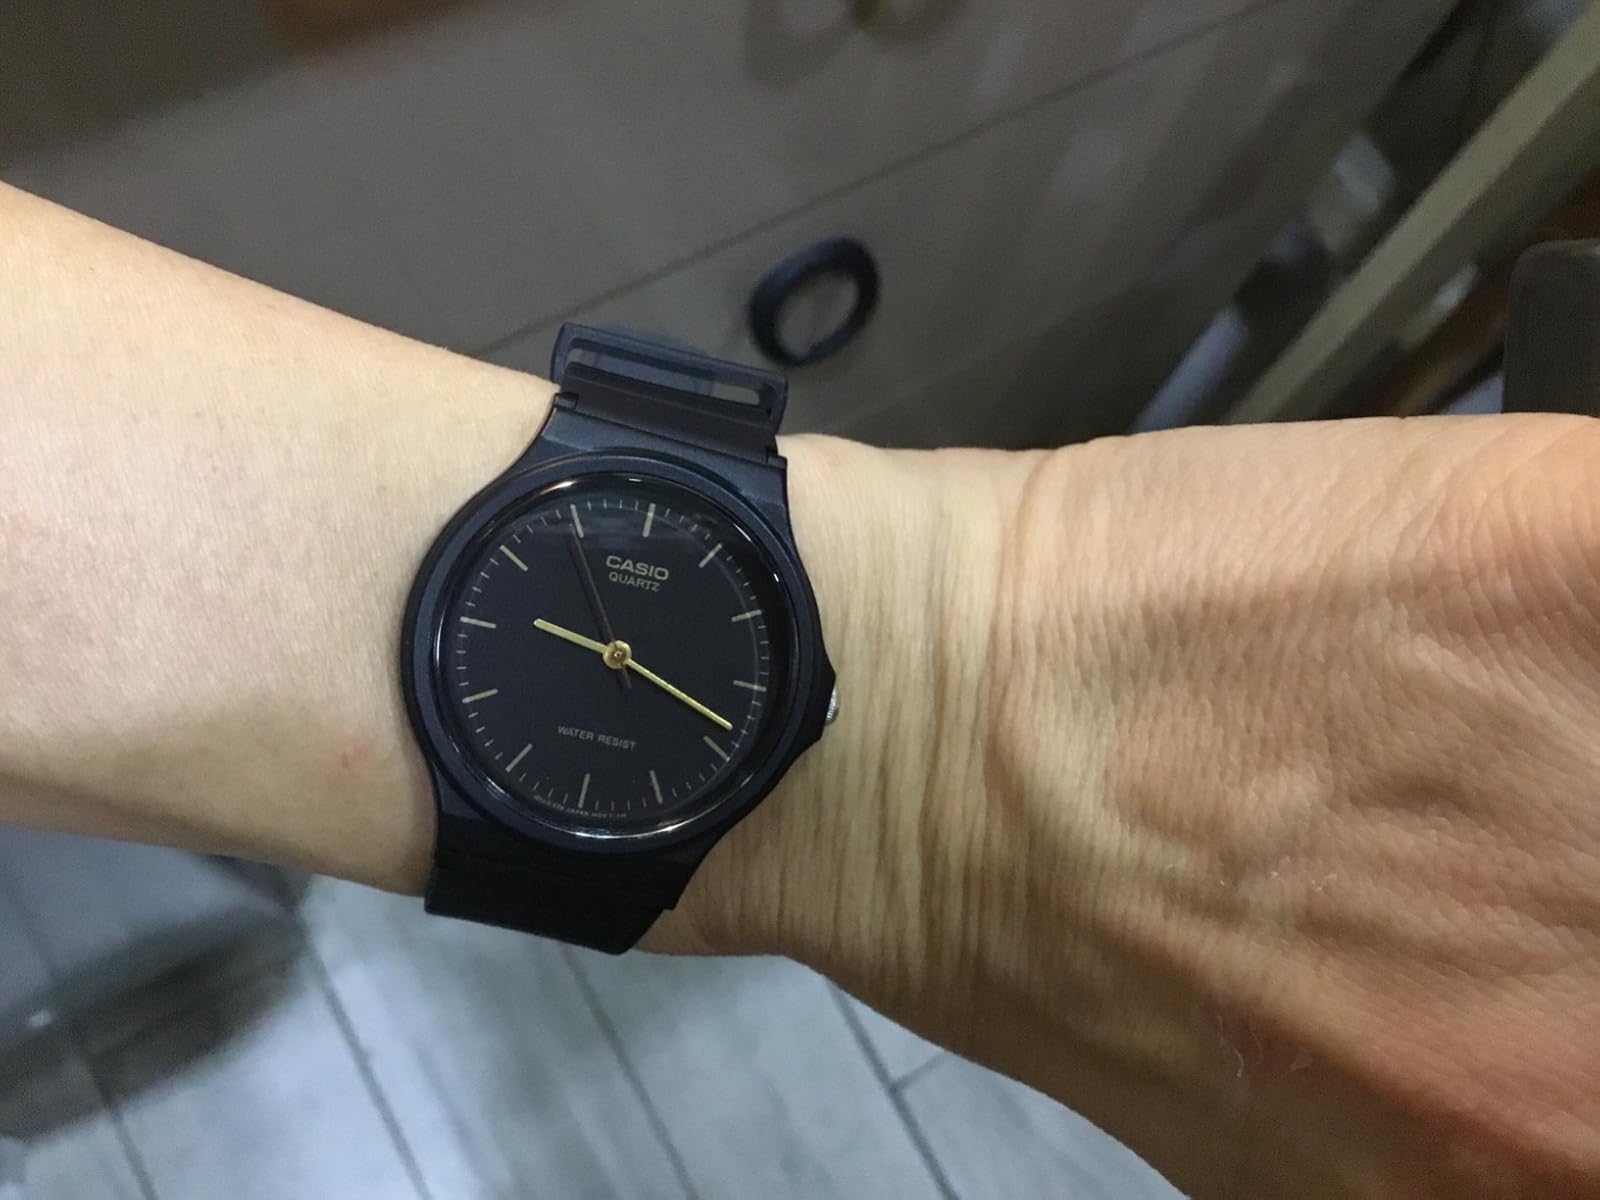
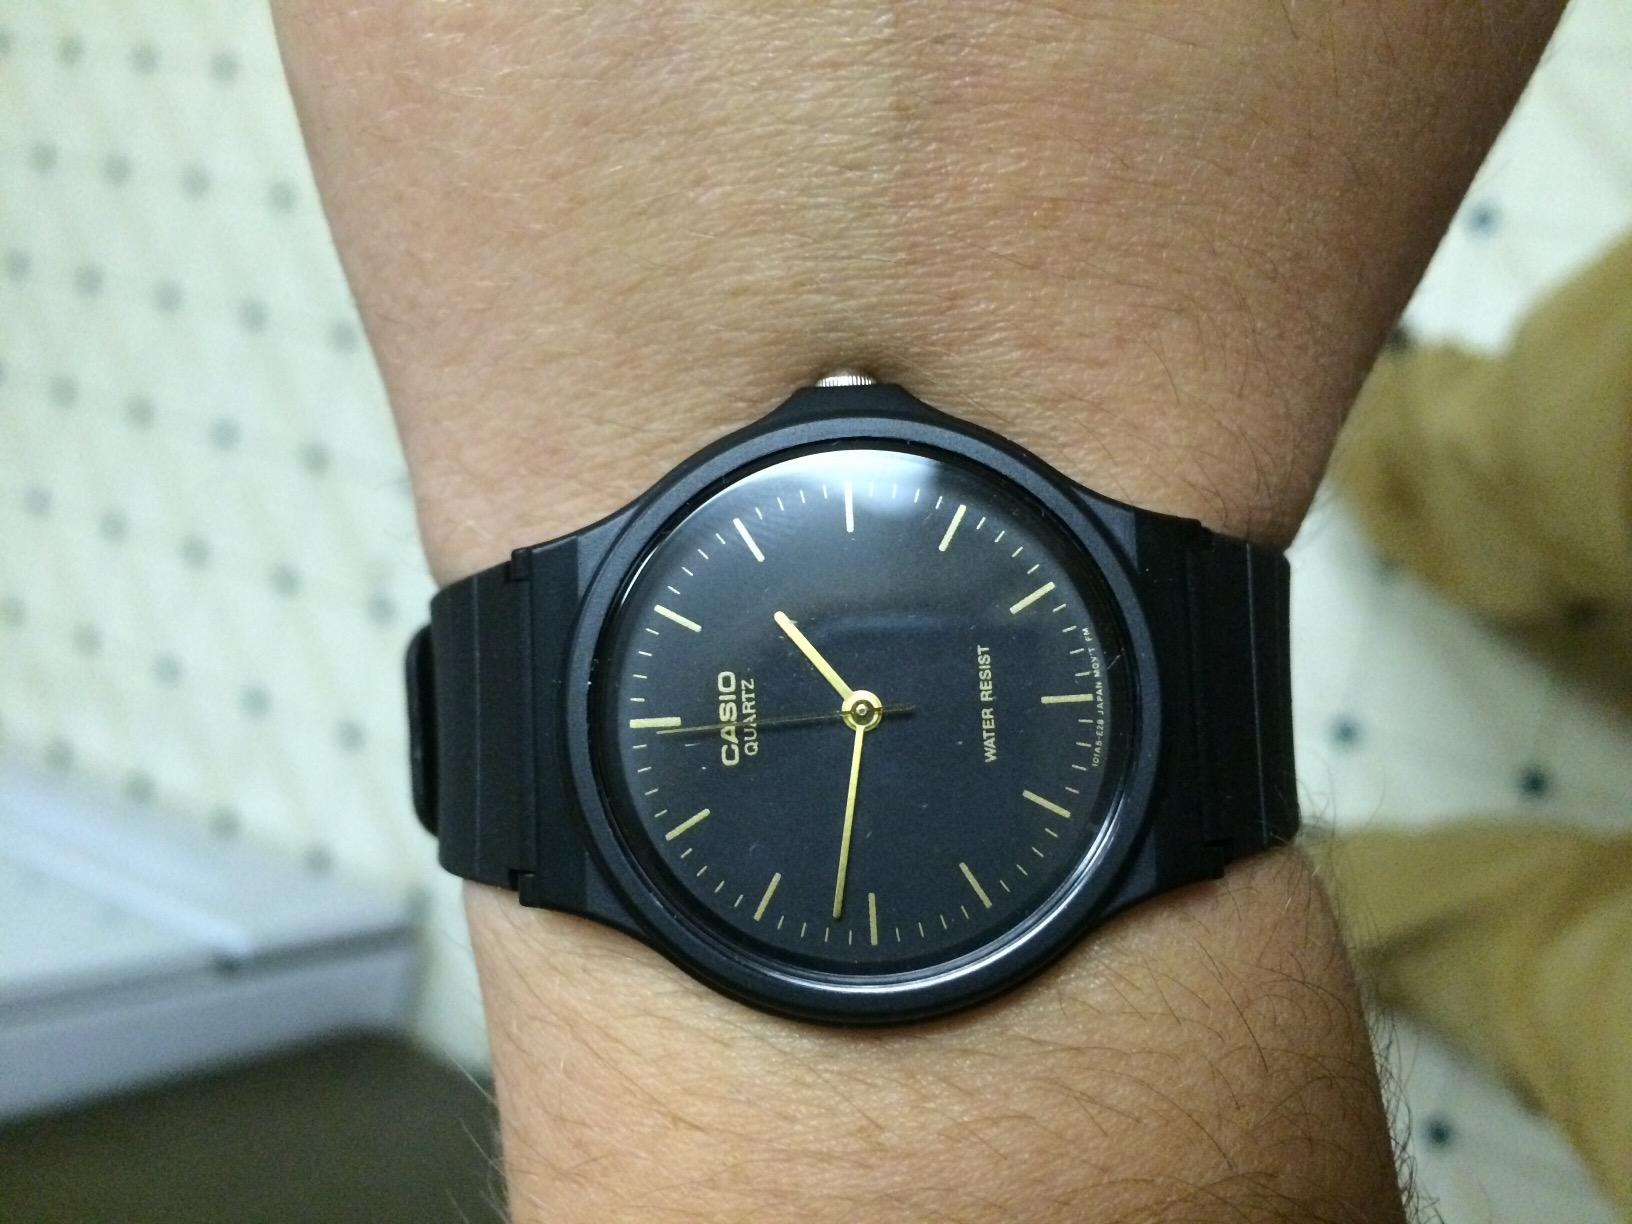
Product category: accessories_watch
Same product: yes